Innate lymphoid cell

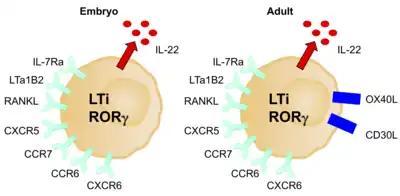
The different phenotypic markers present on LTi cells present in an embryo and an adult.

LTi cells are considered a separate lineage due to their unique developmental pathway, however, they are often considered to be part of the ILC3 group due to their many similar characteristics. Like ILC3s, LTi cells are dependent on RORγt. They are involved in the formation of secondary lymph nodes and Peyer’s patches by promoting lymphoid tissue development, which they do through the action of lymphotoxin, a member of the TNF superfamily. They are critical during both the embryonic and adult stages of development of the immune system, and therefore LTi cells are present in organs and tissues early during embryonal development. They have a pivotal role in primary and secondary lymphoid tissue organisation and in adult lymphoid tissue, regulating the adaptive immune response and maintaining secondary lymphoid tissue structures.